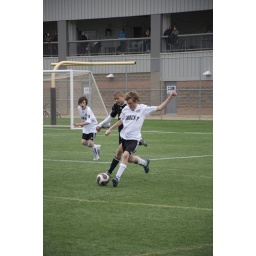
Johno clearing the ball during the 3-2 win at home over REU.